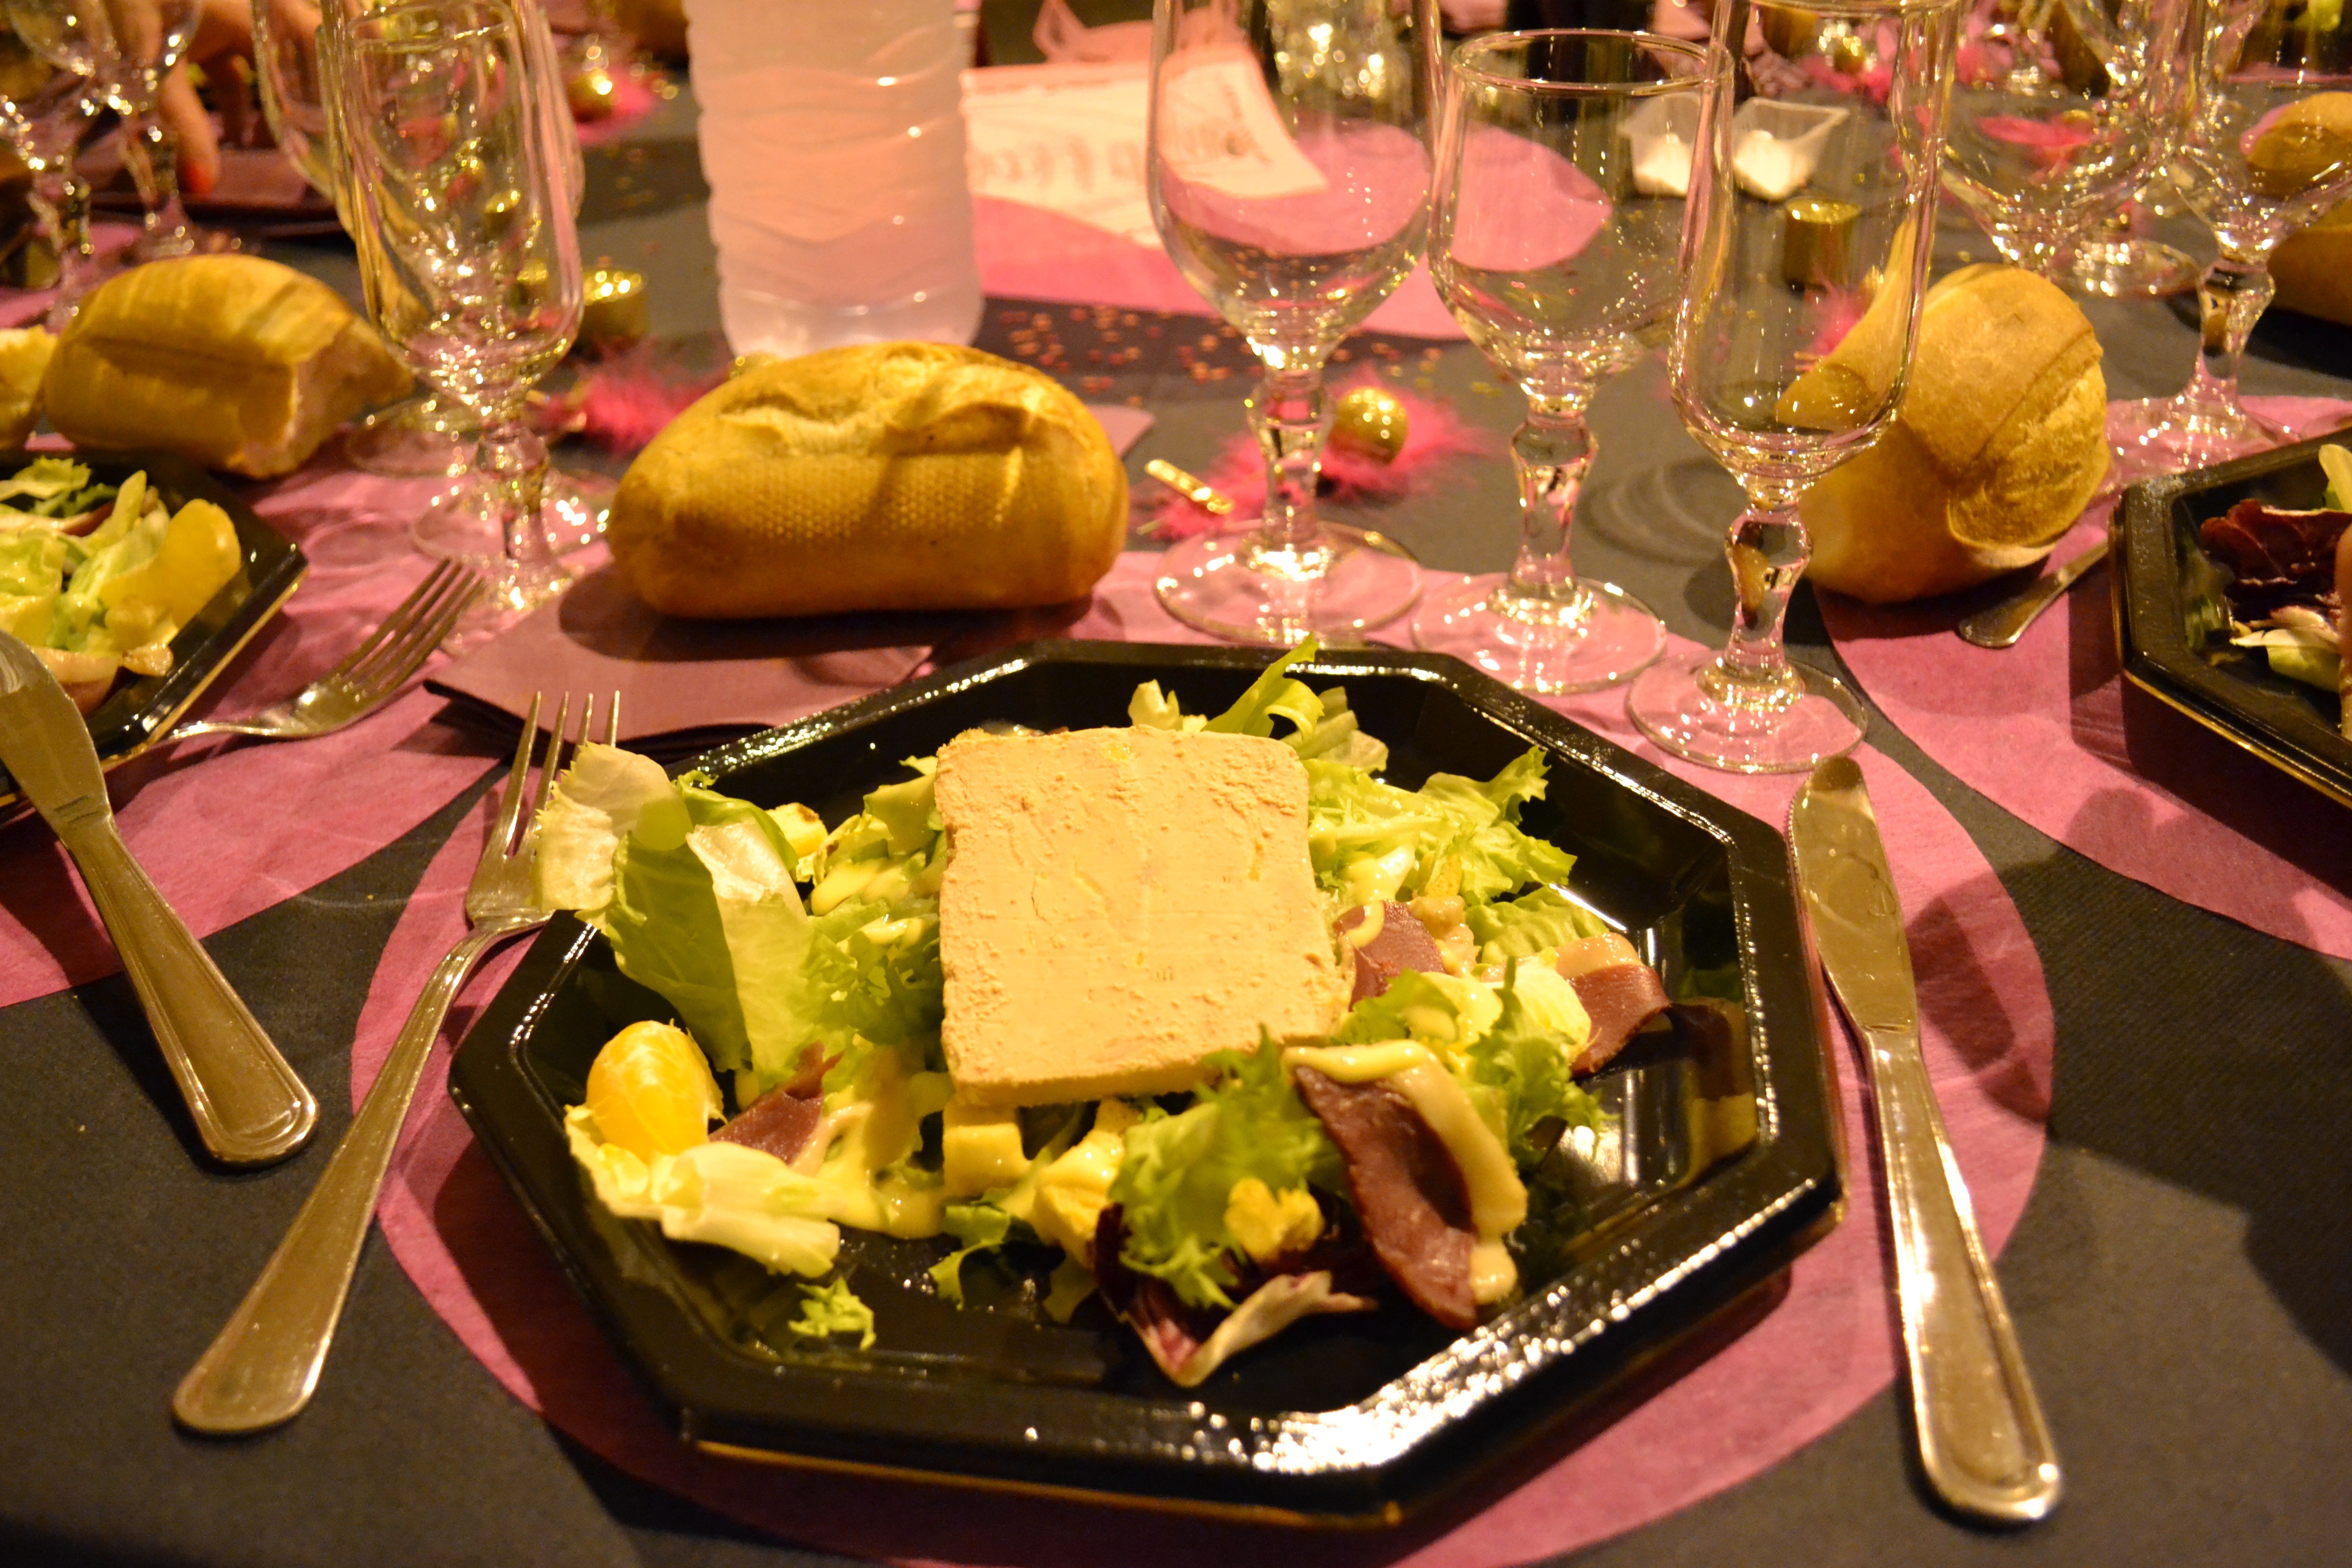
cutlery, restaurant, dish, meal, food, salad, plate, lunch, knife, buffet, festival, glasses, dinner, feast, supper, restoration, brunch, fatty liver, duck breast, christmas meal, feast of the end of the year